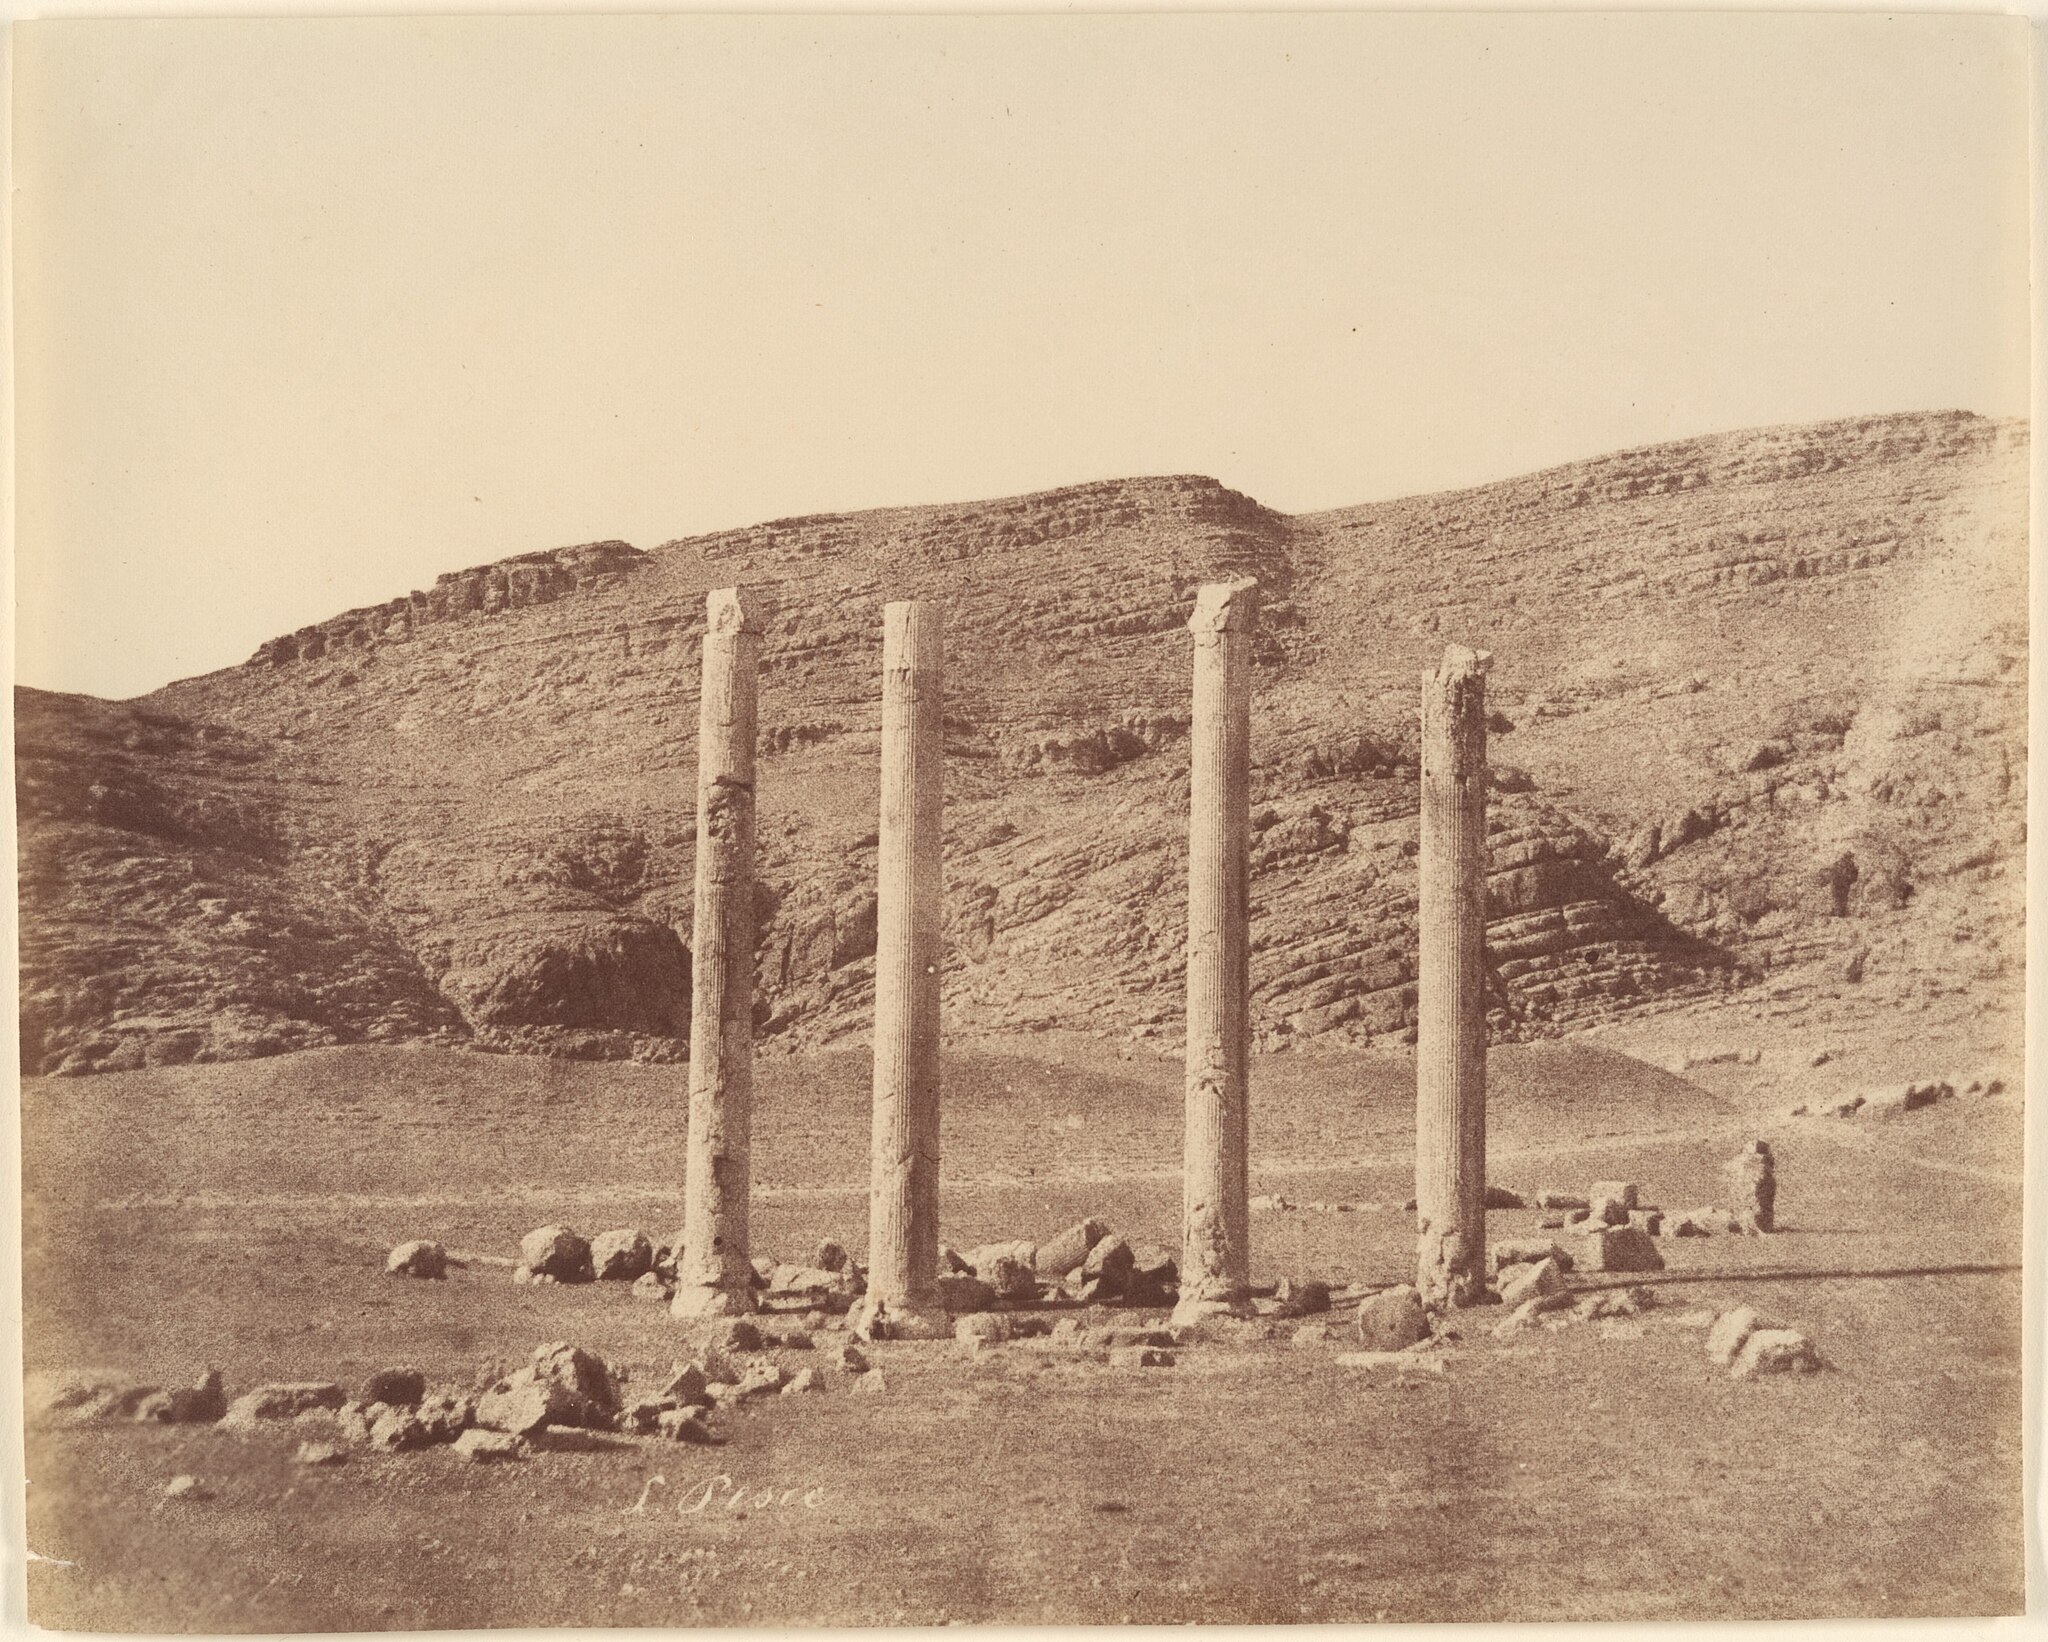
Title: Persepolis
Description: Photograph; Photographs
Date: 1840s–60s
Categories: CC-Zero, Department of Photographs, Metropolitan Museum of Art, Apadana of Persepolis, Artworks without Wikidata item, Artworks with known accession number, Images from Metropolitan Museum of Art, GWToolset Batch Upload, Albumen prints in the Metropolitan Museum of Art, Persepolis in the 19th century, Gift of Charles K. and Irma B. Wilkinson, Historical photographs of Iran by Luigi Pesce